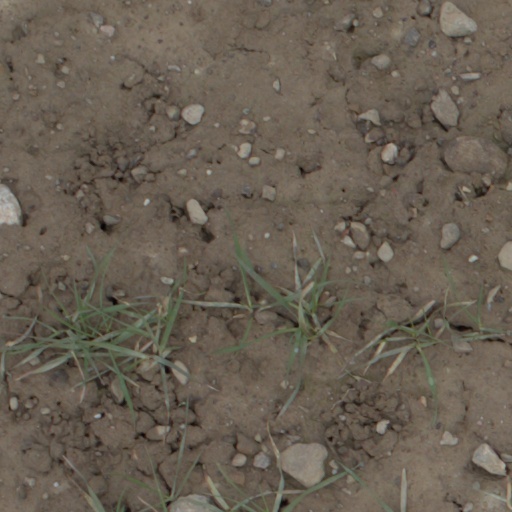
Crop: wheat